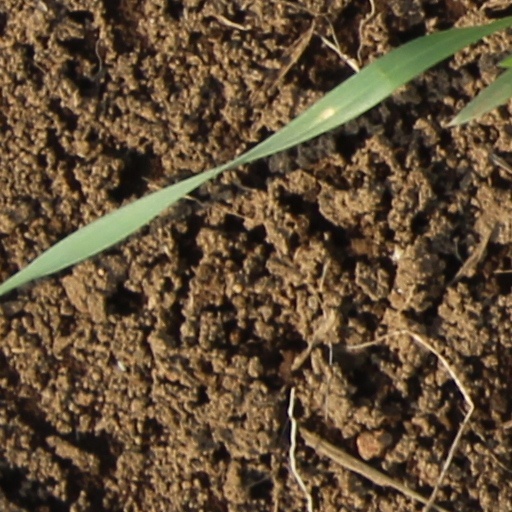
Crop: wheat